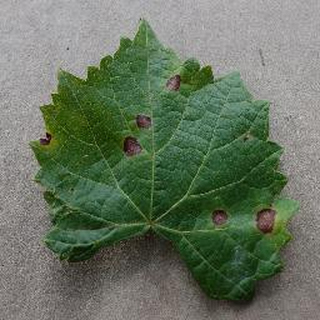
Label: grape_black_rot